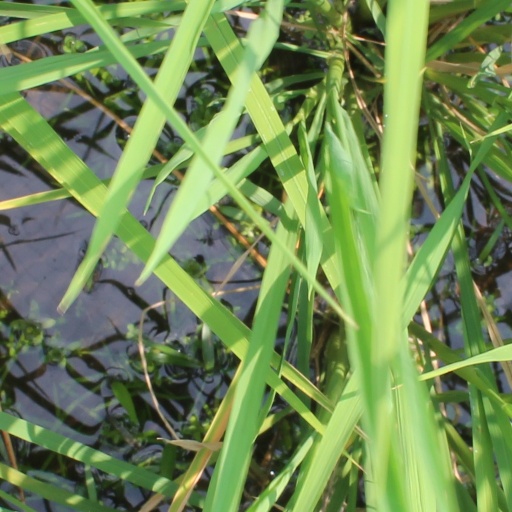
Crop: rice